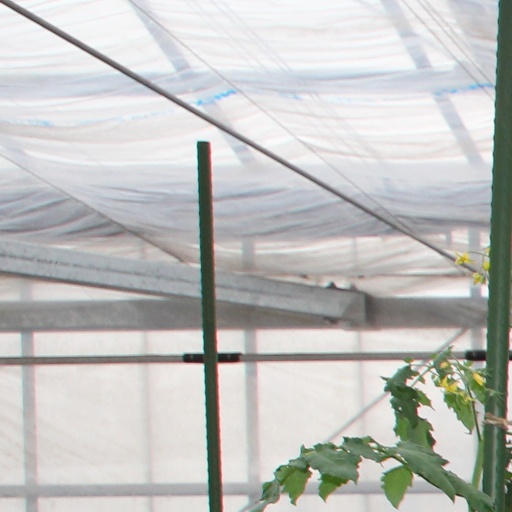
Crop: tomato